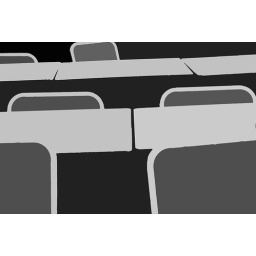
just the desktops and chairs in the Photography classroom in KCVI. (I never took photography)